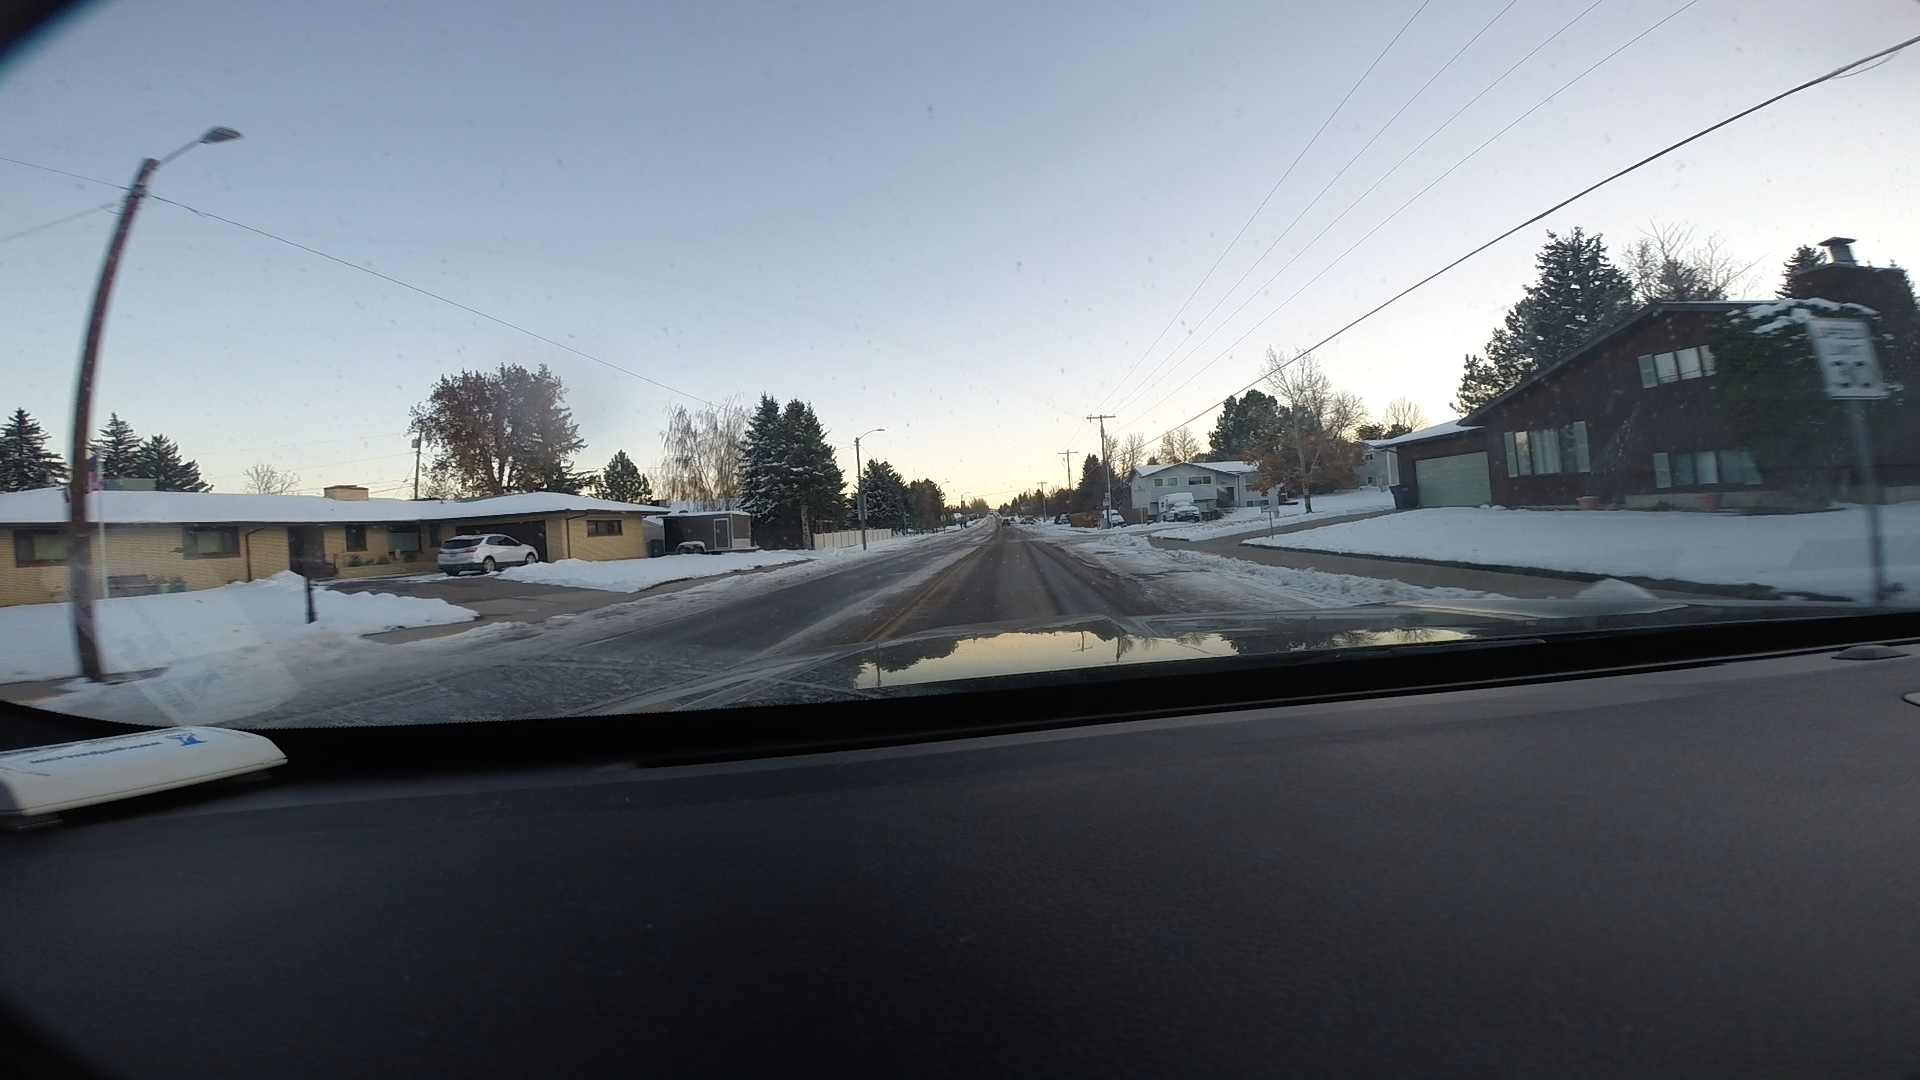
Speed limit sign label: mph30